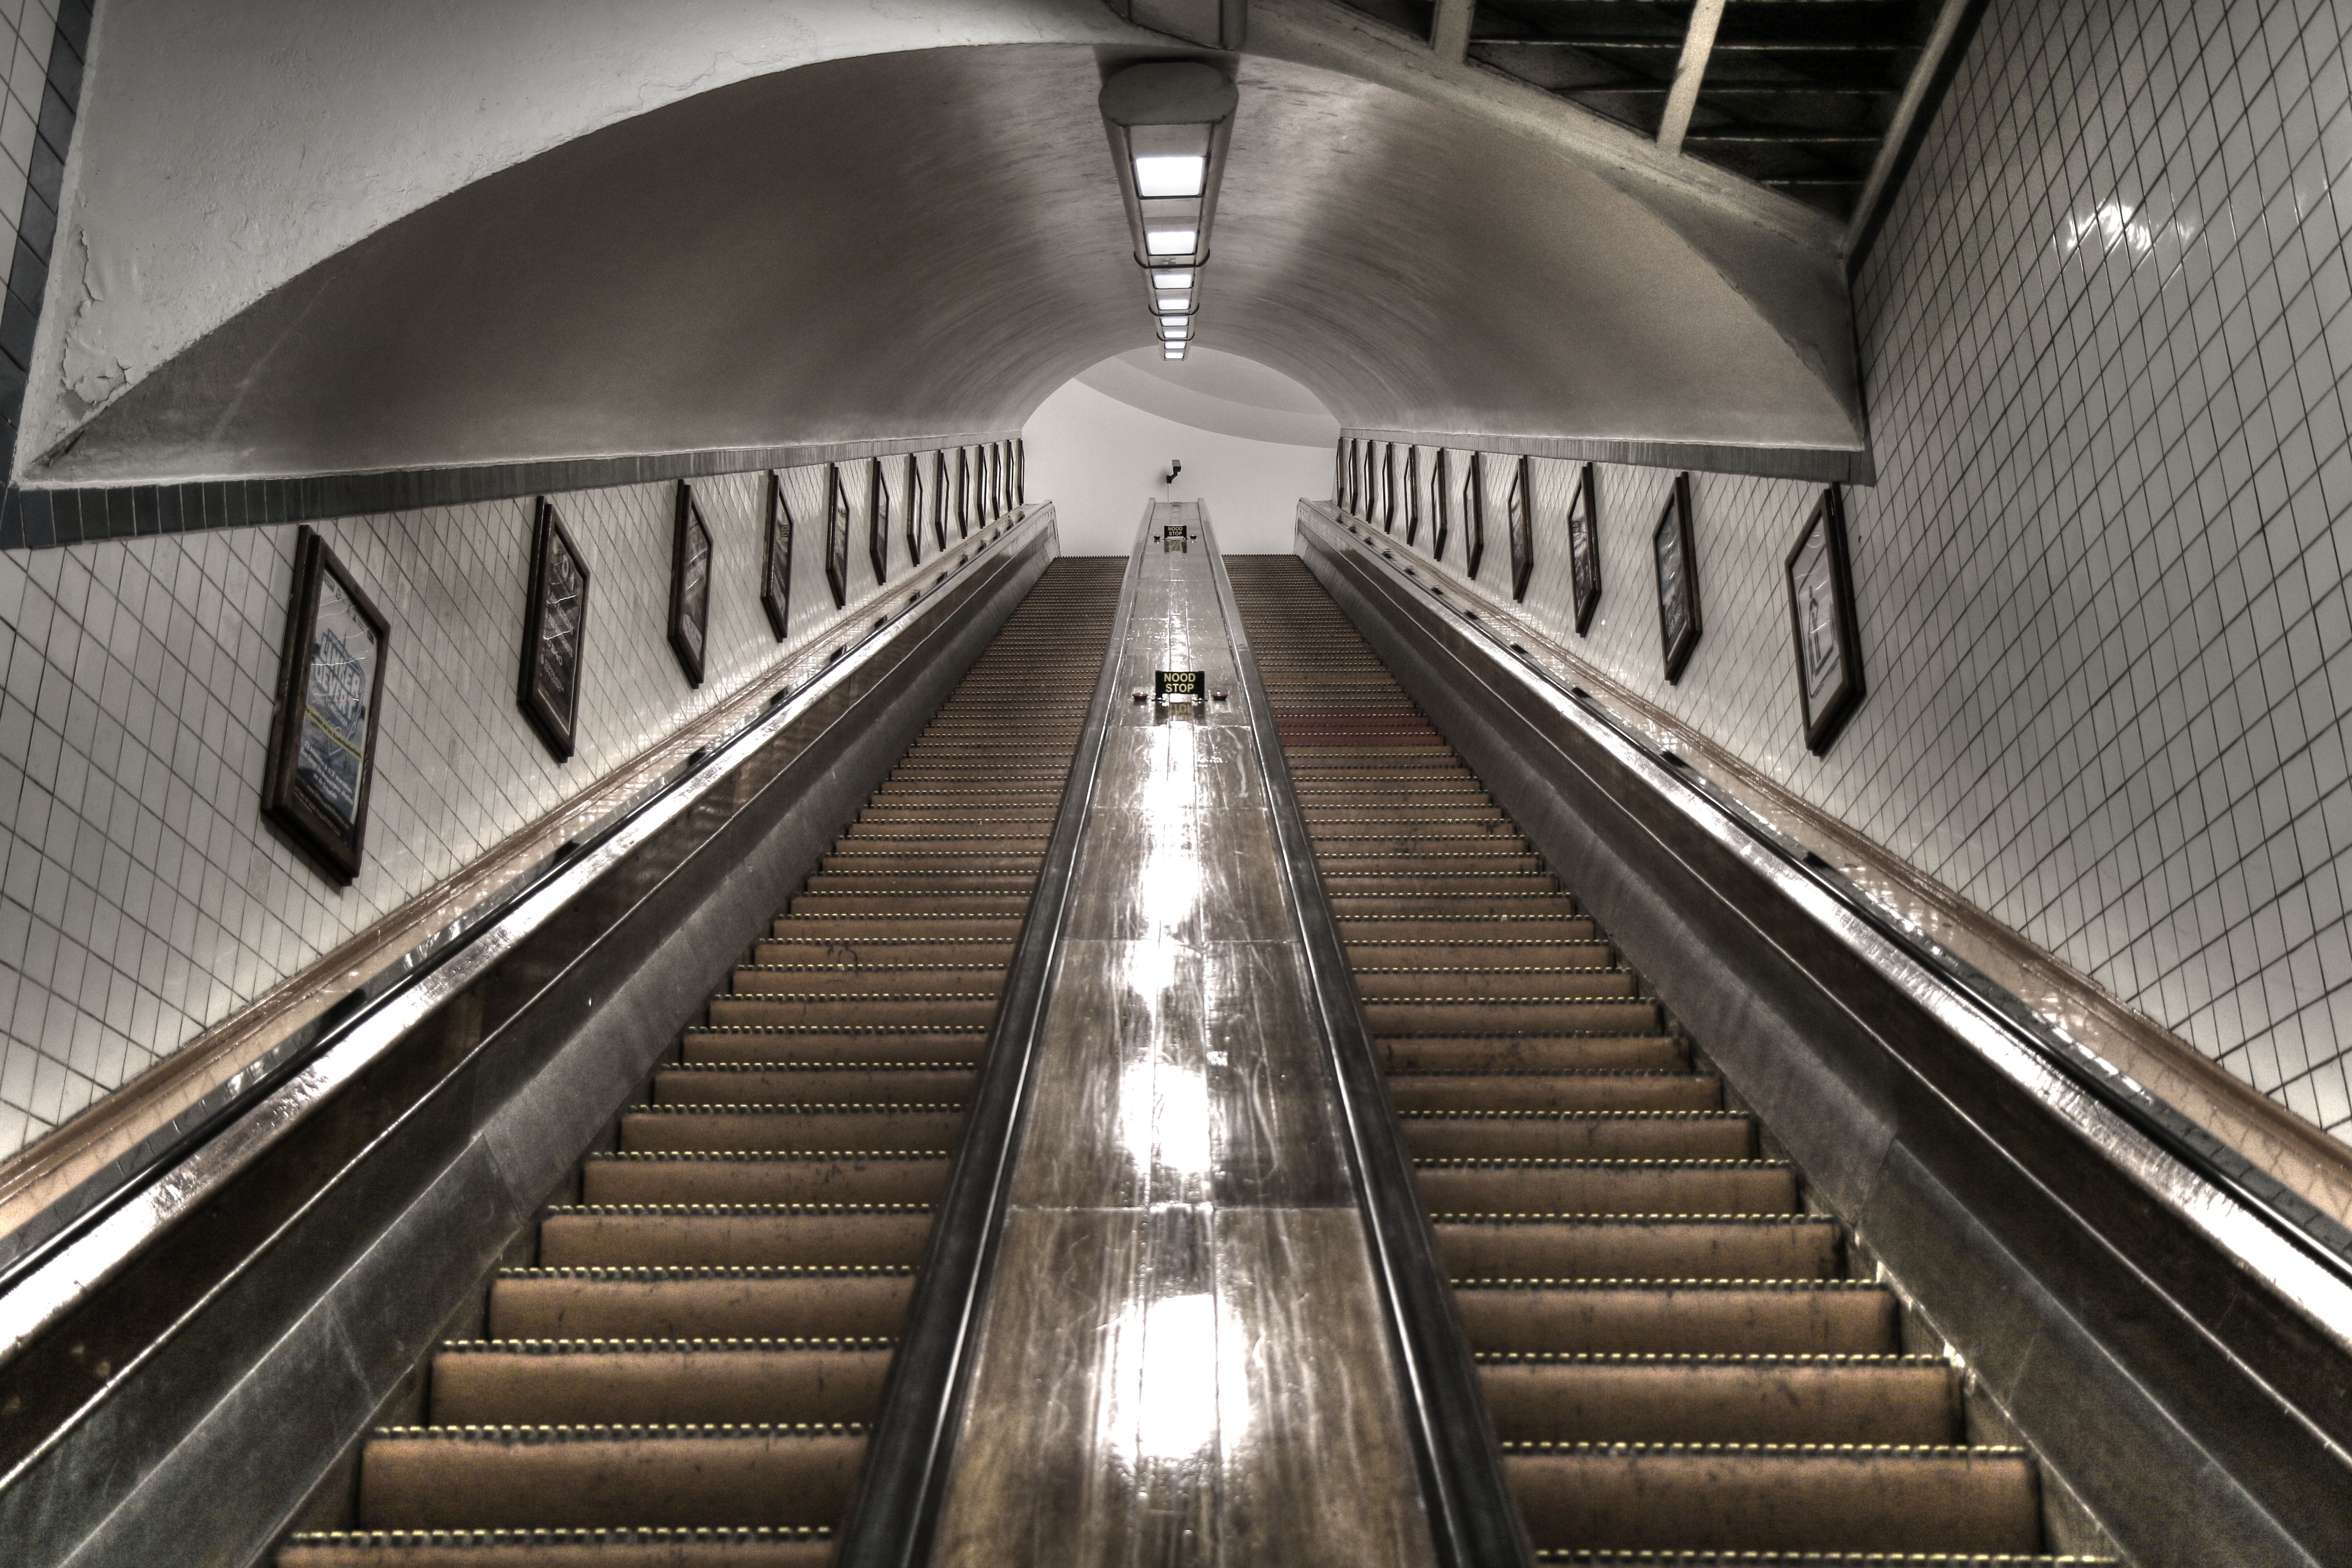
architecture, track, escalator, underground, transport, monochrome, public transport, metro station, symmetry, tunel, antwerp, rapid transit